Chiapas conflict

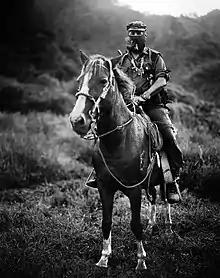
Subcomandante Marcos (In English: Subcommander Marcos)

In 1982, General Absalón Castellanos Domínguez, then Governor of Chiapas, increased acts of violent oppression against indigenous people. Members of the National Liberation Forces (FLN), including Rafael Vicente, eventually known as Subcomandante Marcos — the eventual spokesman of the EZLN — moved into the area later that year, and by late 1983 the EZLN was formed by 3 indigenous people and 3 mestizos. As the group grew, it became more like the state of Chiapas, consisting primarily of indigenous or partly indigenous people.